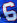
Number: 6